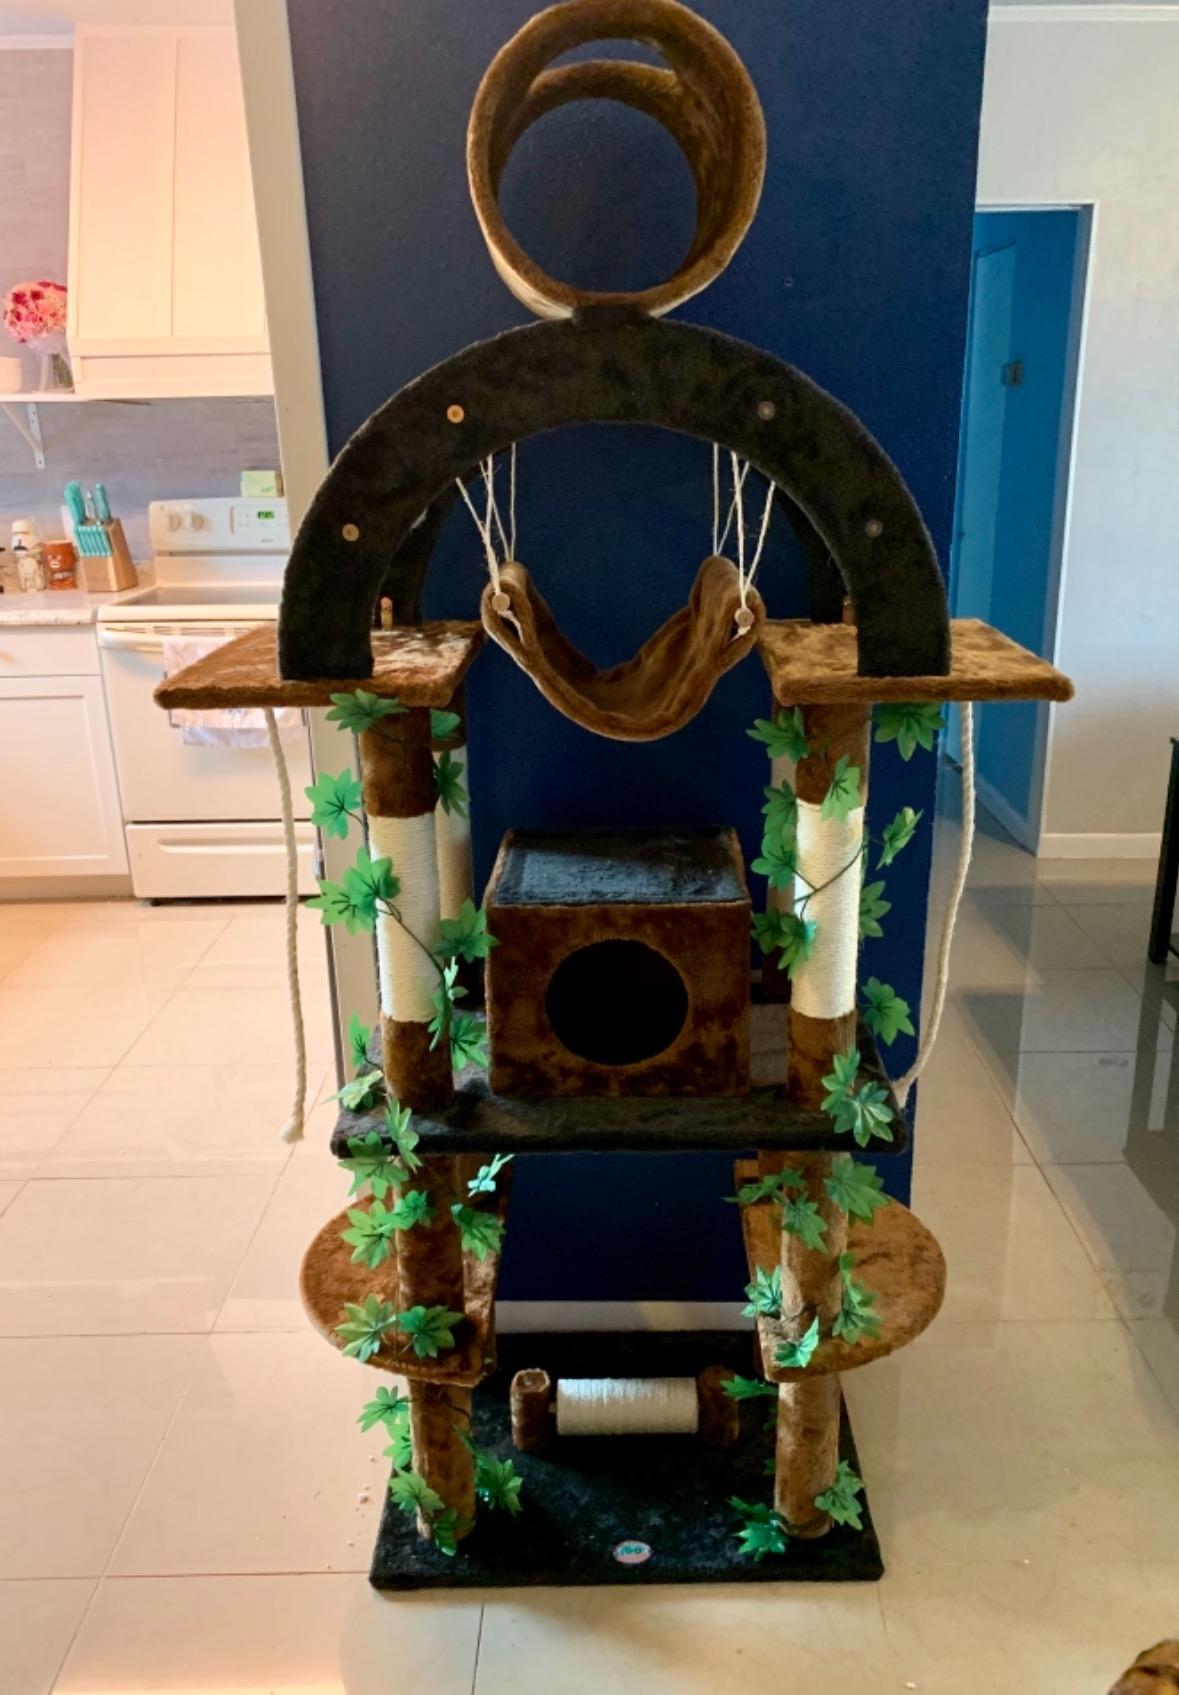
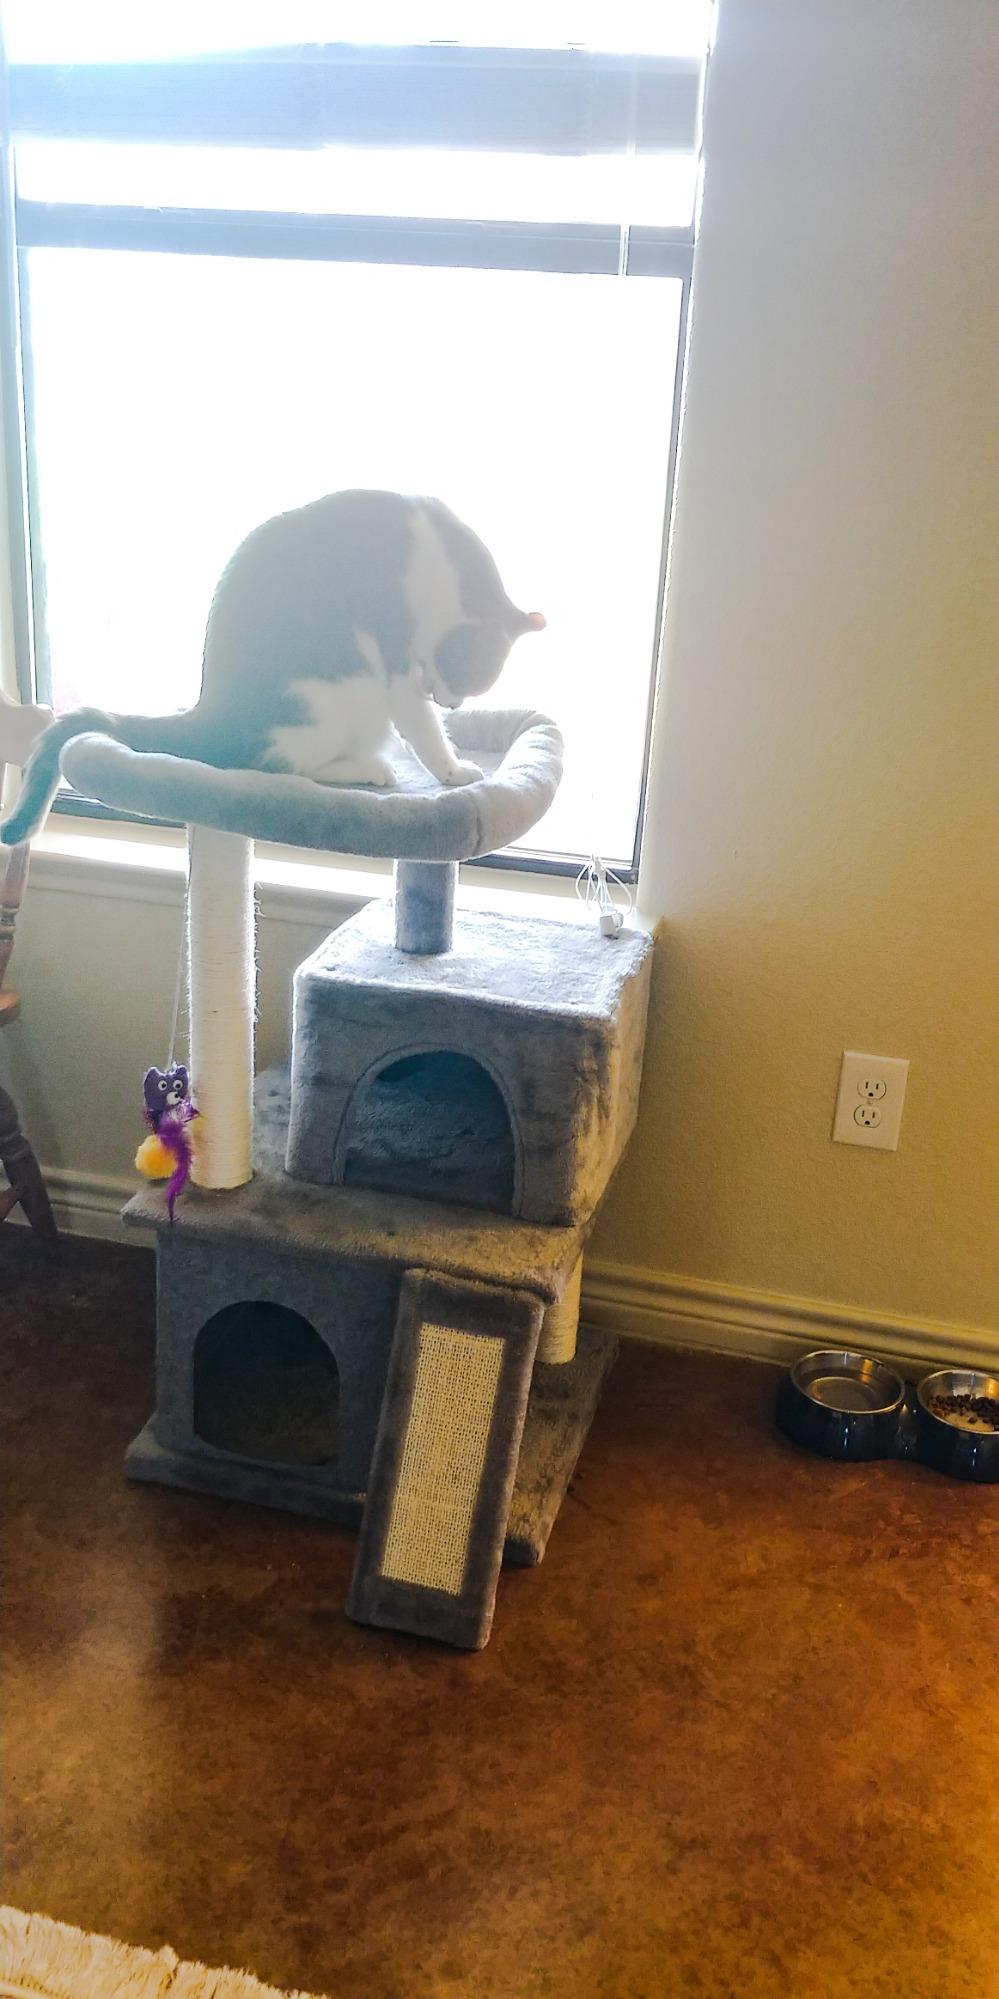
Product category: items_cat tree
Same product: no